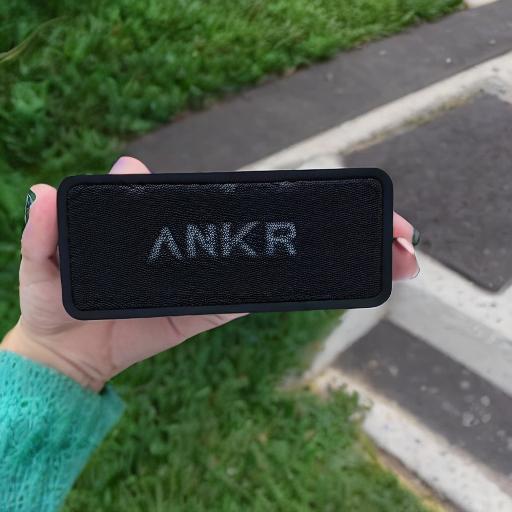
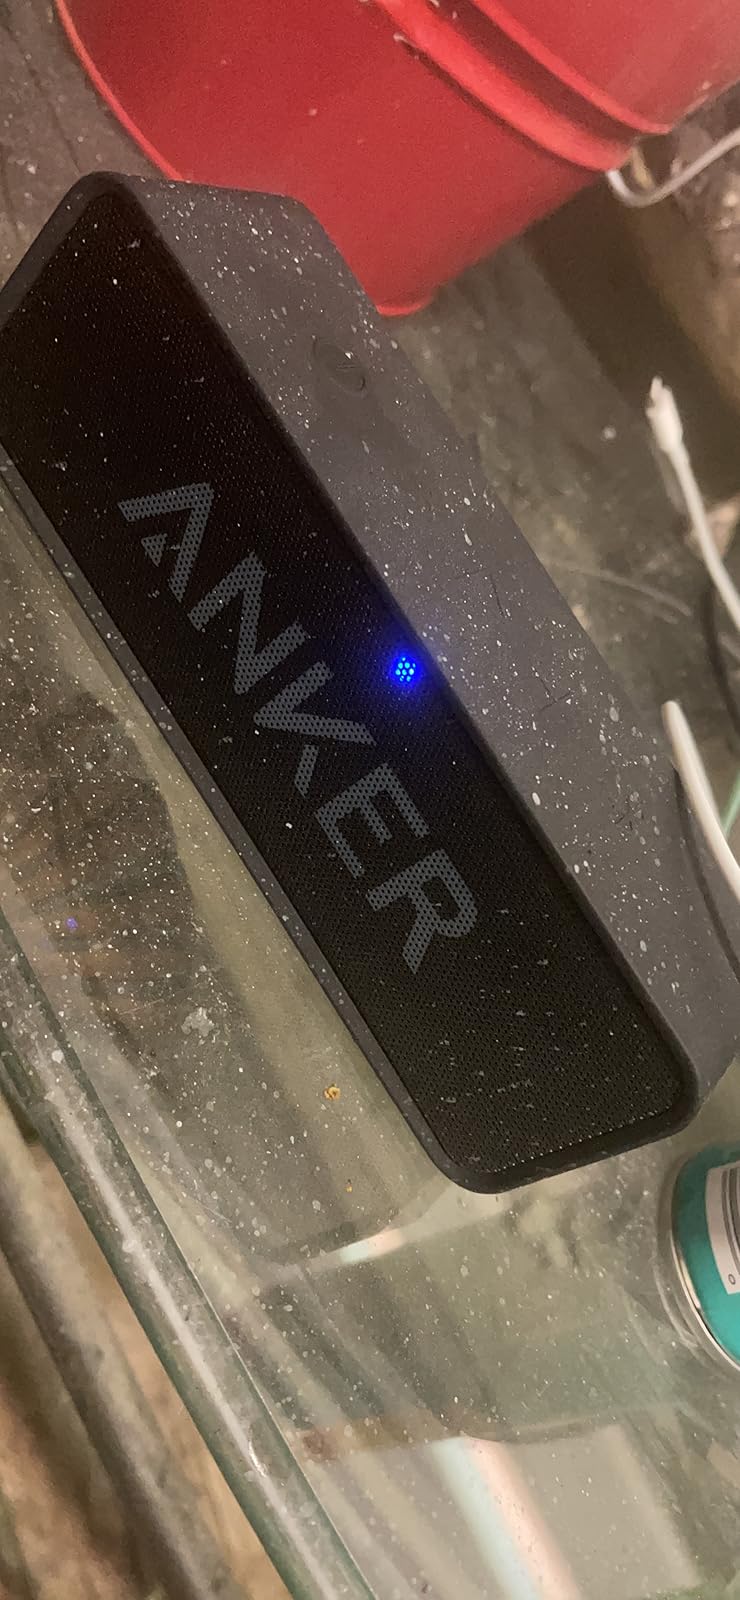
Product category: speaker
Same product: no